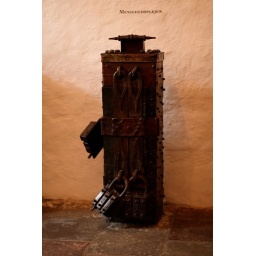
The church was built in around 1695, and it looked as though the collection box was from then, too.